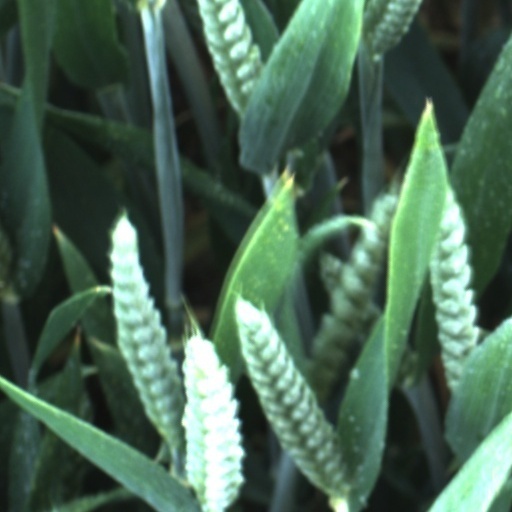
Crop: wheat